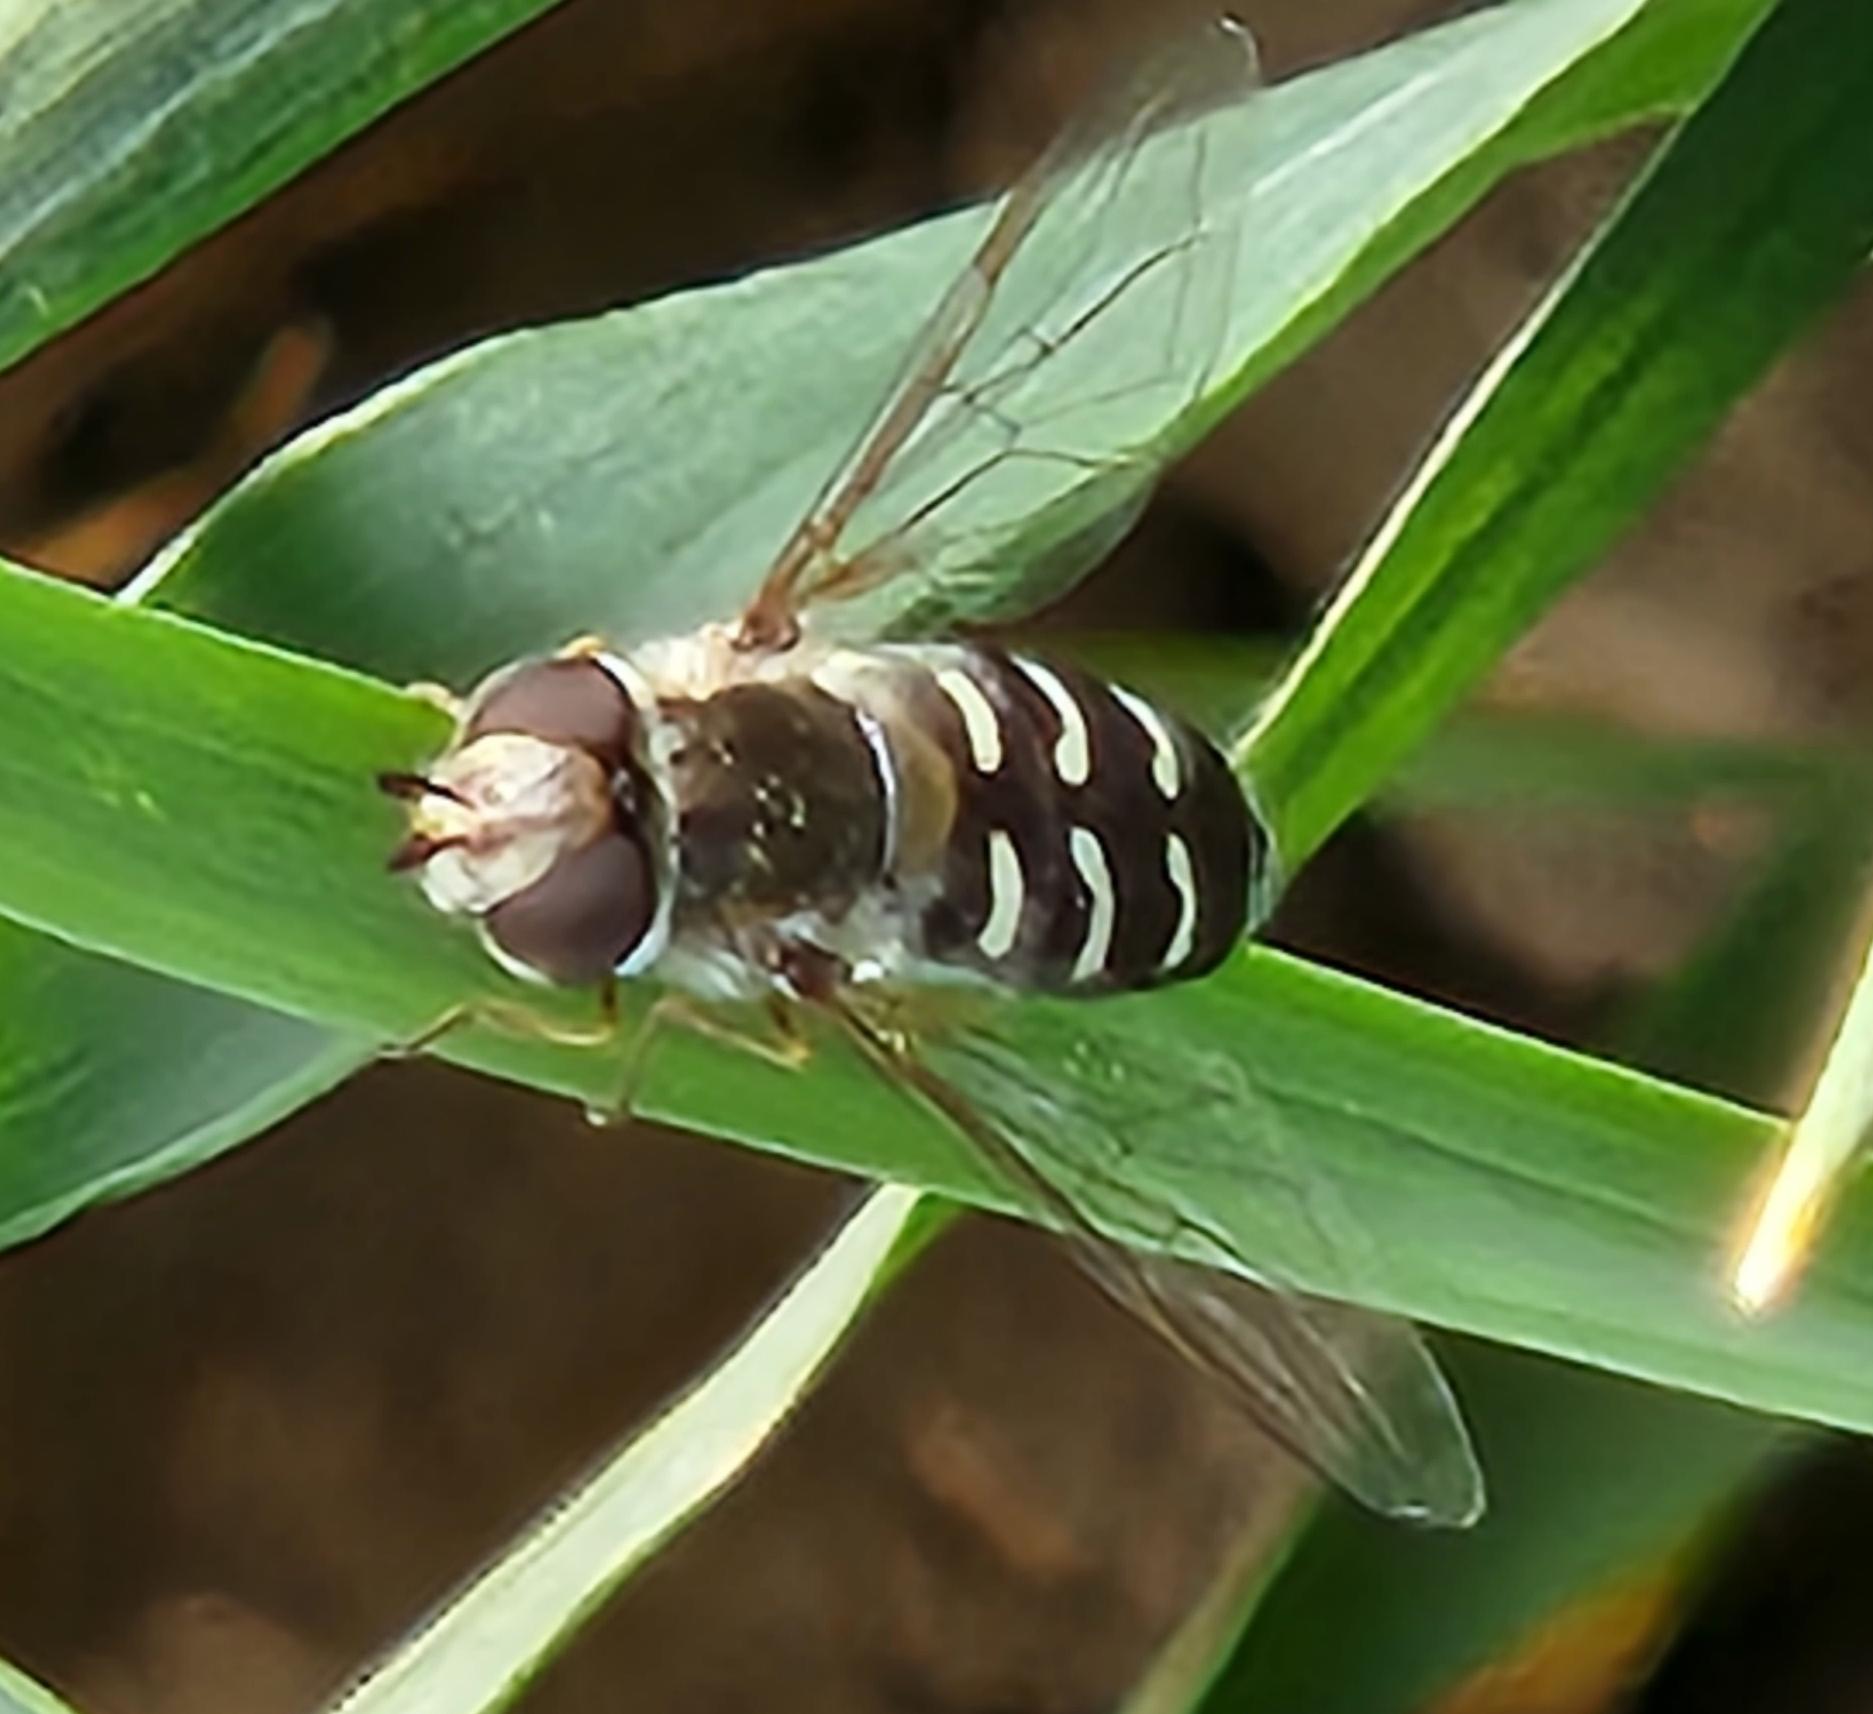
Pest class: predators